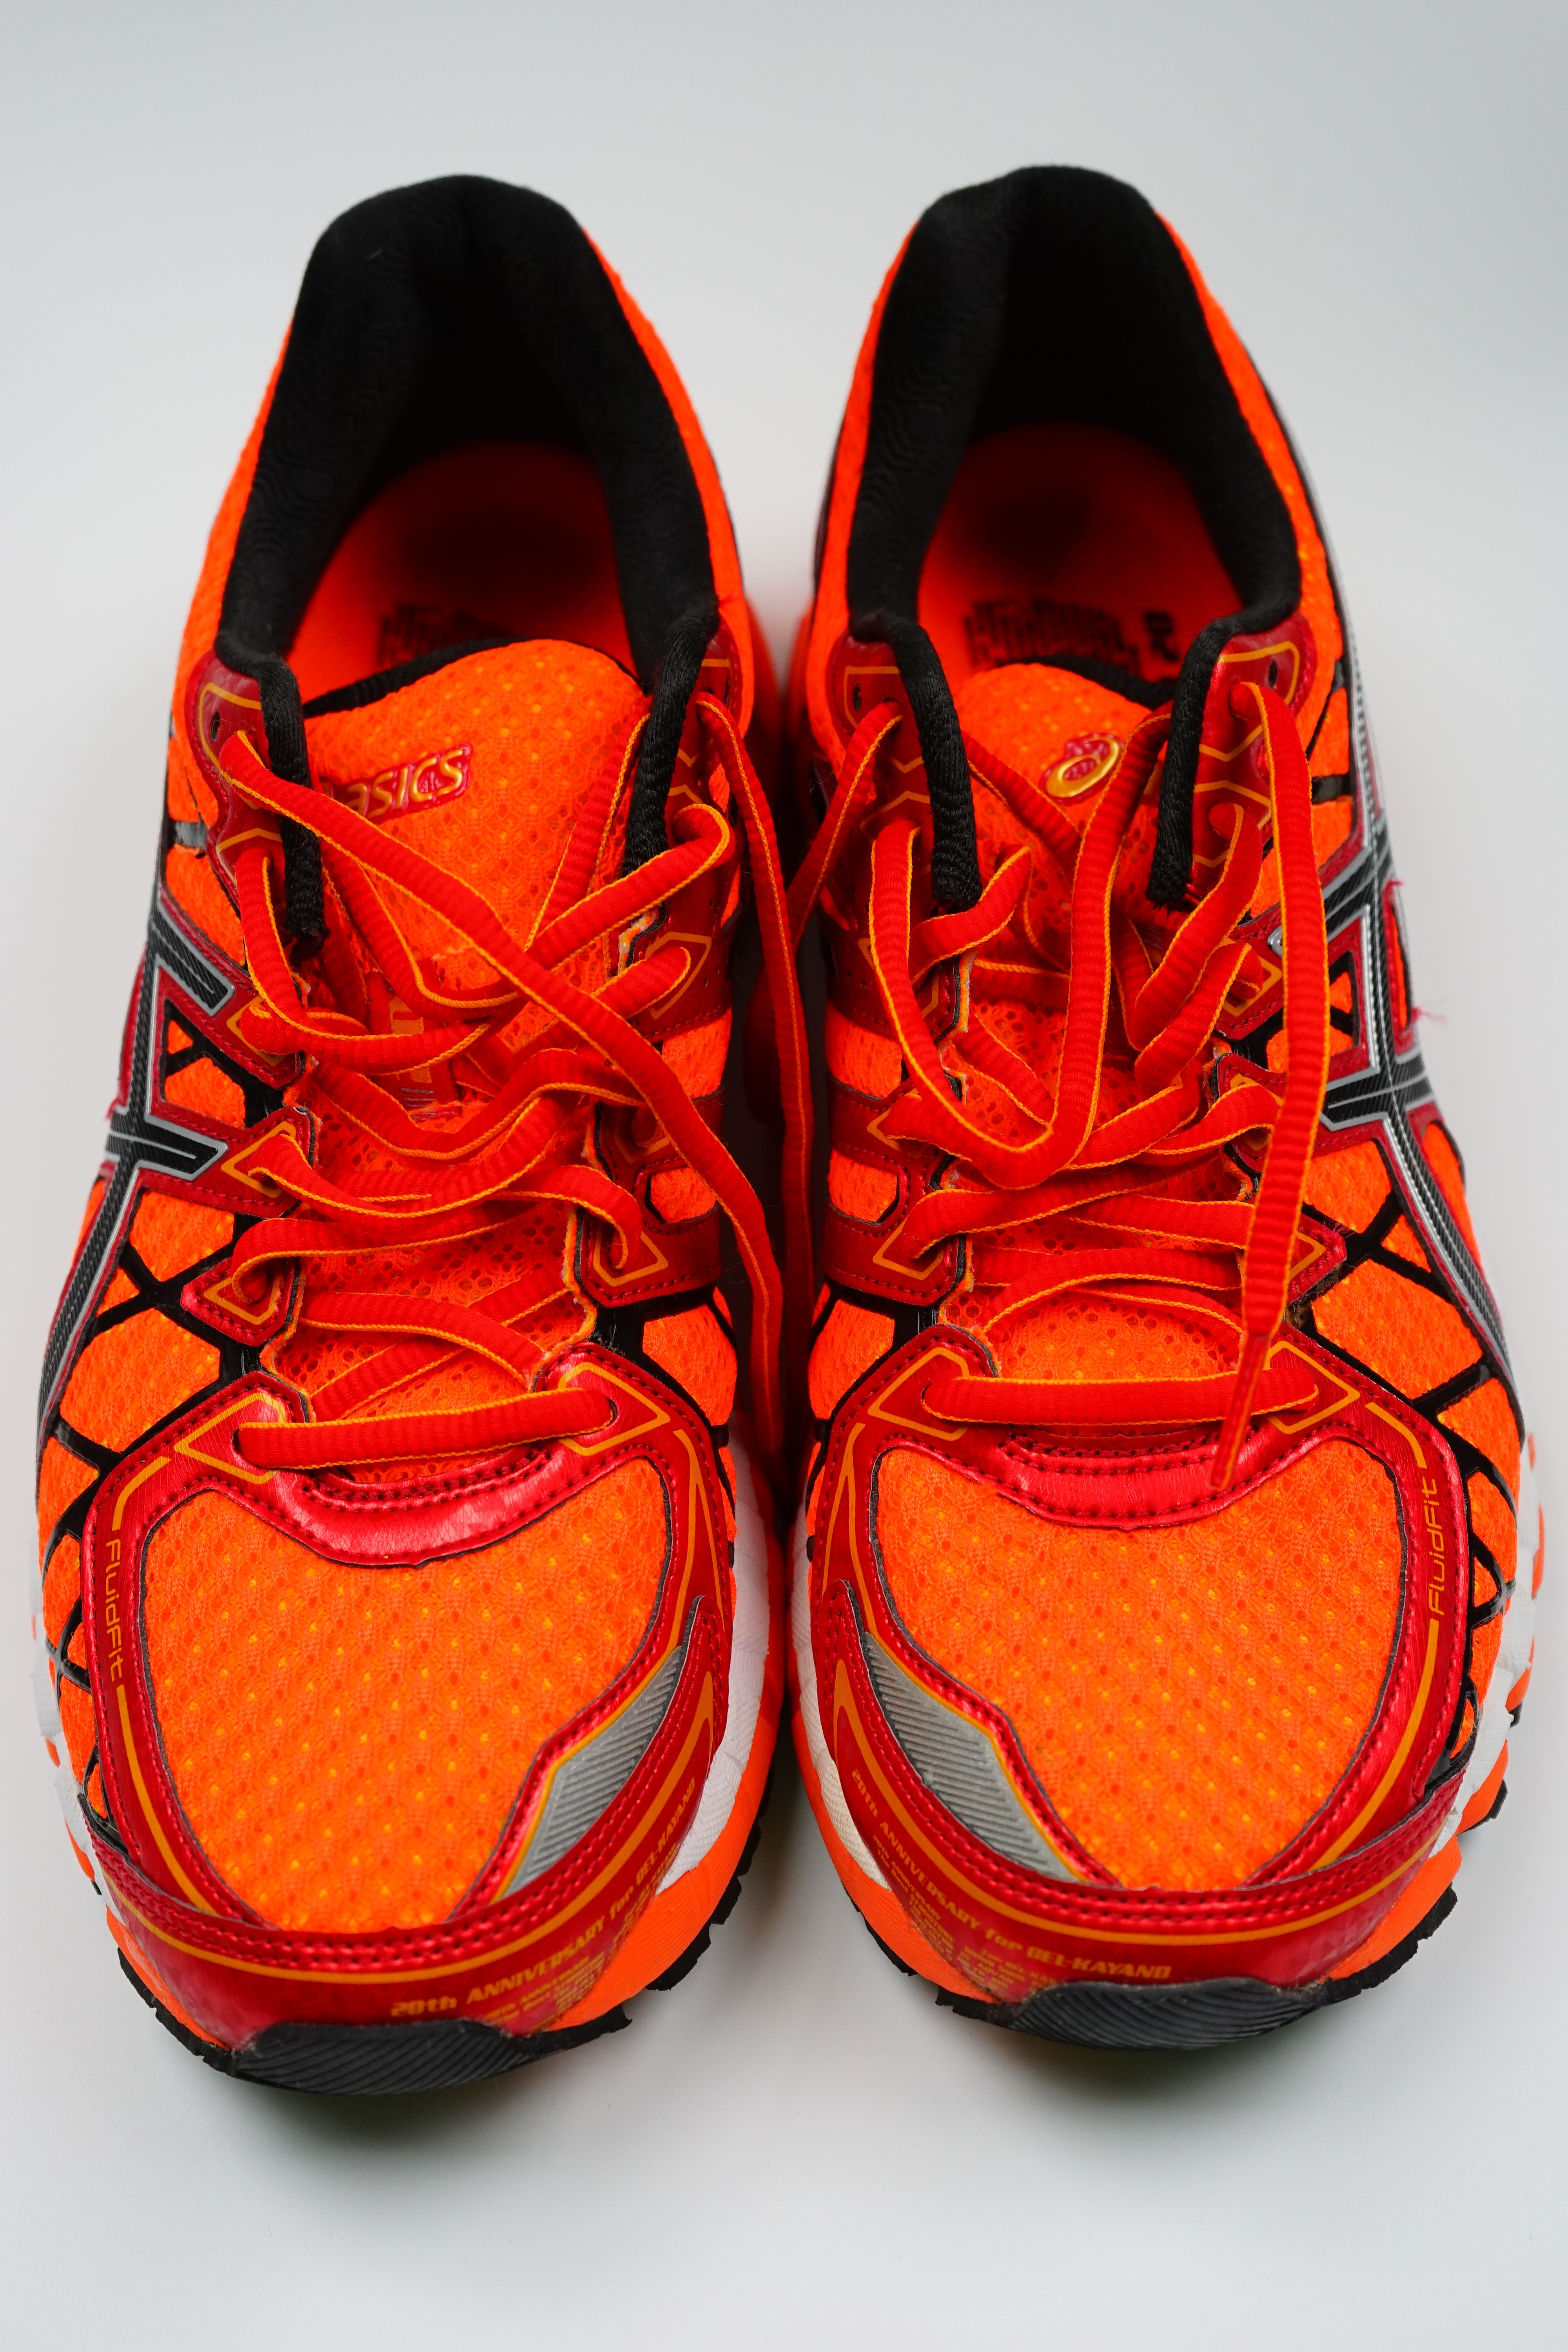
shoe, sport, run, leg, orange, pattern, red, jogging, yellow, product, shoes, race, sneakers, shoelaces, footwear, magenta, lacing, striking, neonorange, jog, sports shoes, running shoes, gaudy, neon colors, knallbunt, bright orange, jogging shoes, outdoor shoe